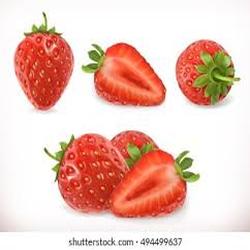
Label: Strawberry